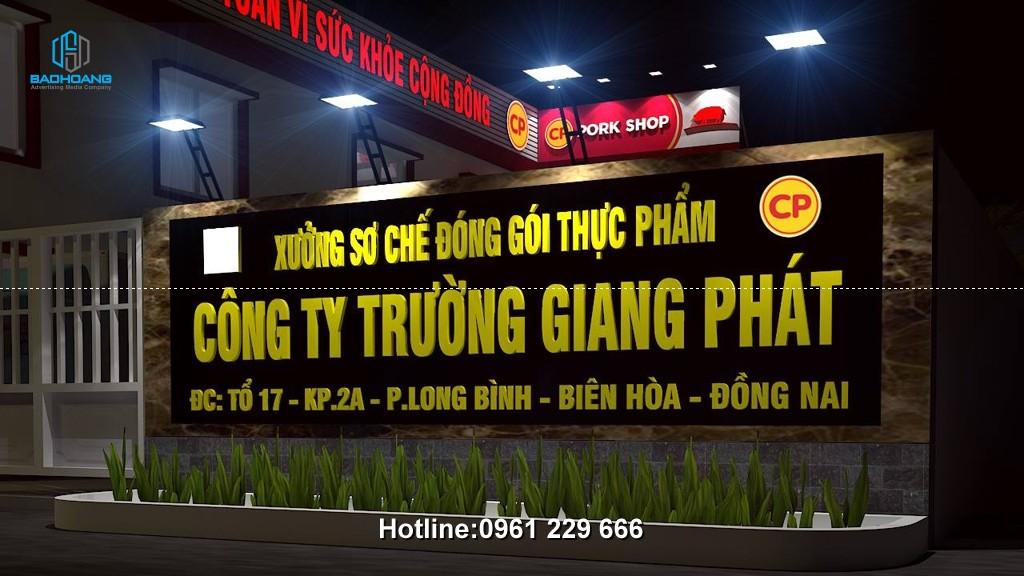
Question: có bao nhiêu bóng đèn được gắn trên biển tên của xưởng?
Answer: có bốn bóng đèn được gắn trên biển tên